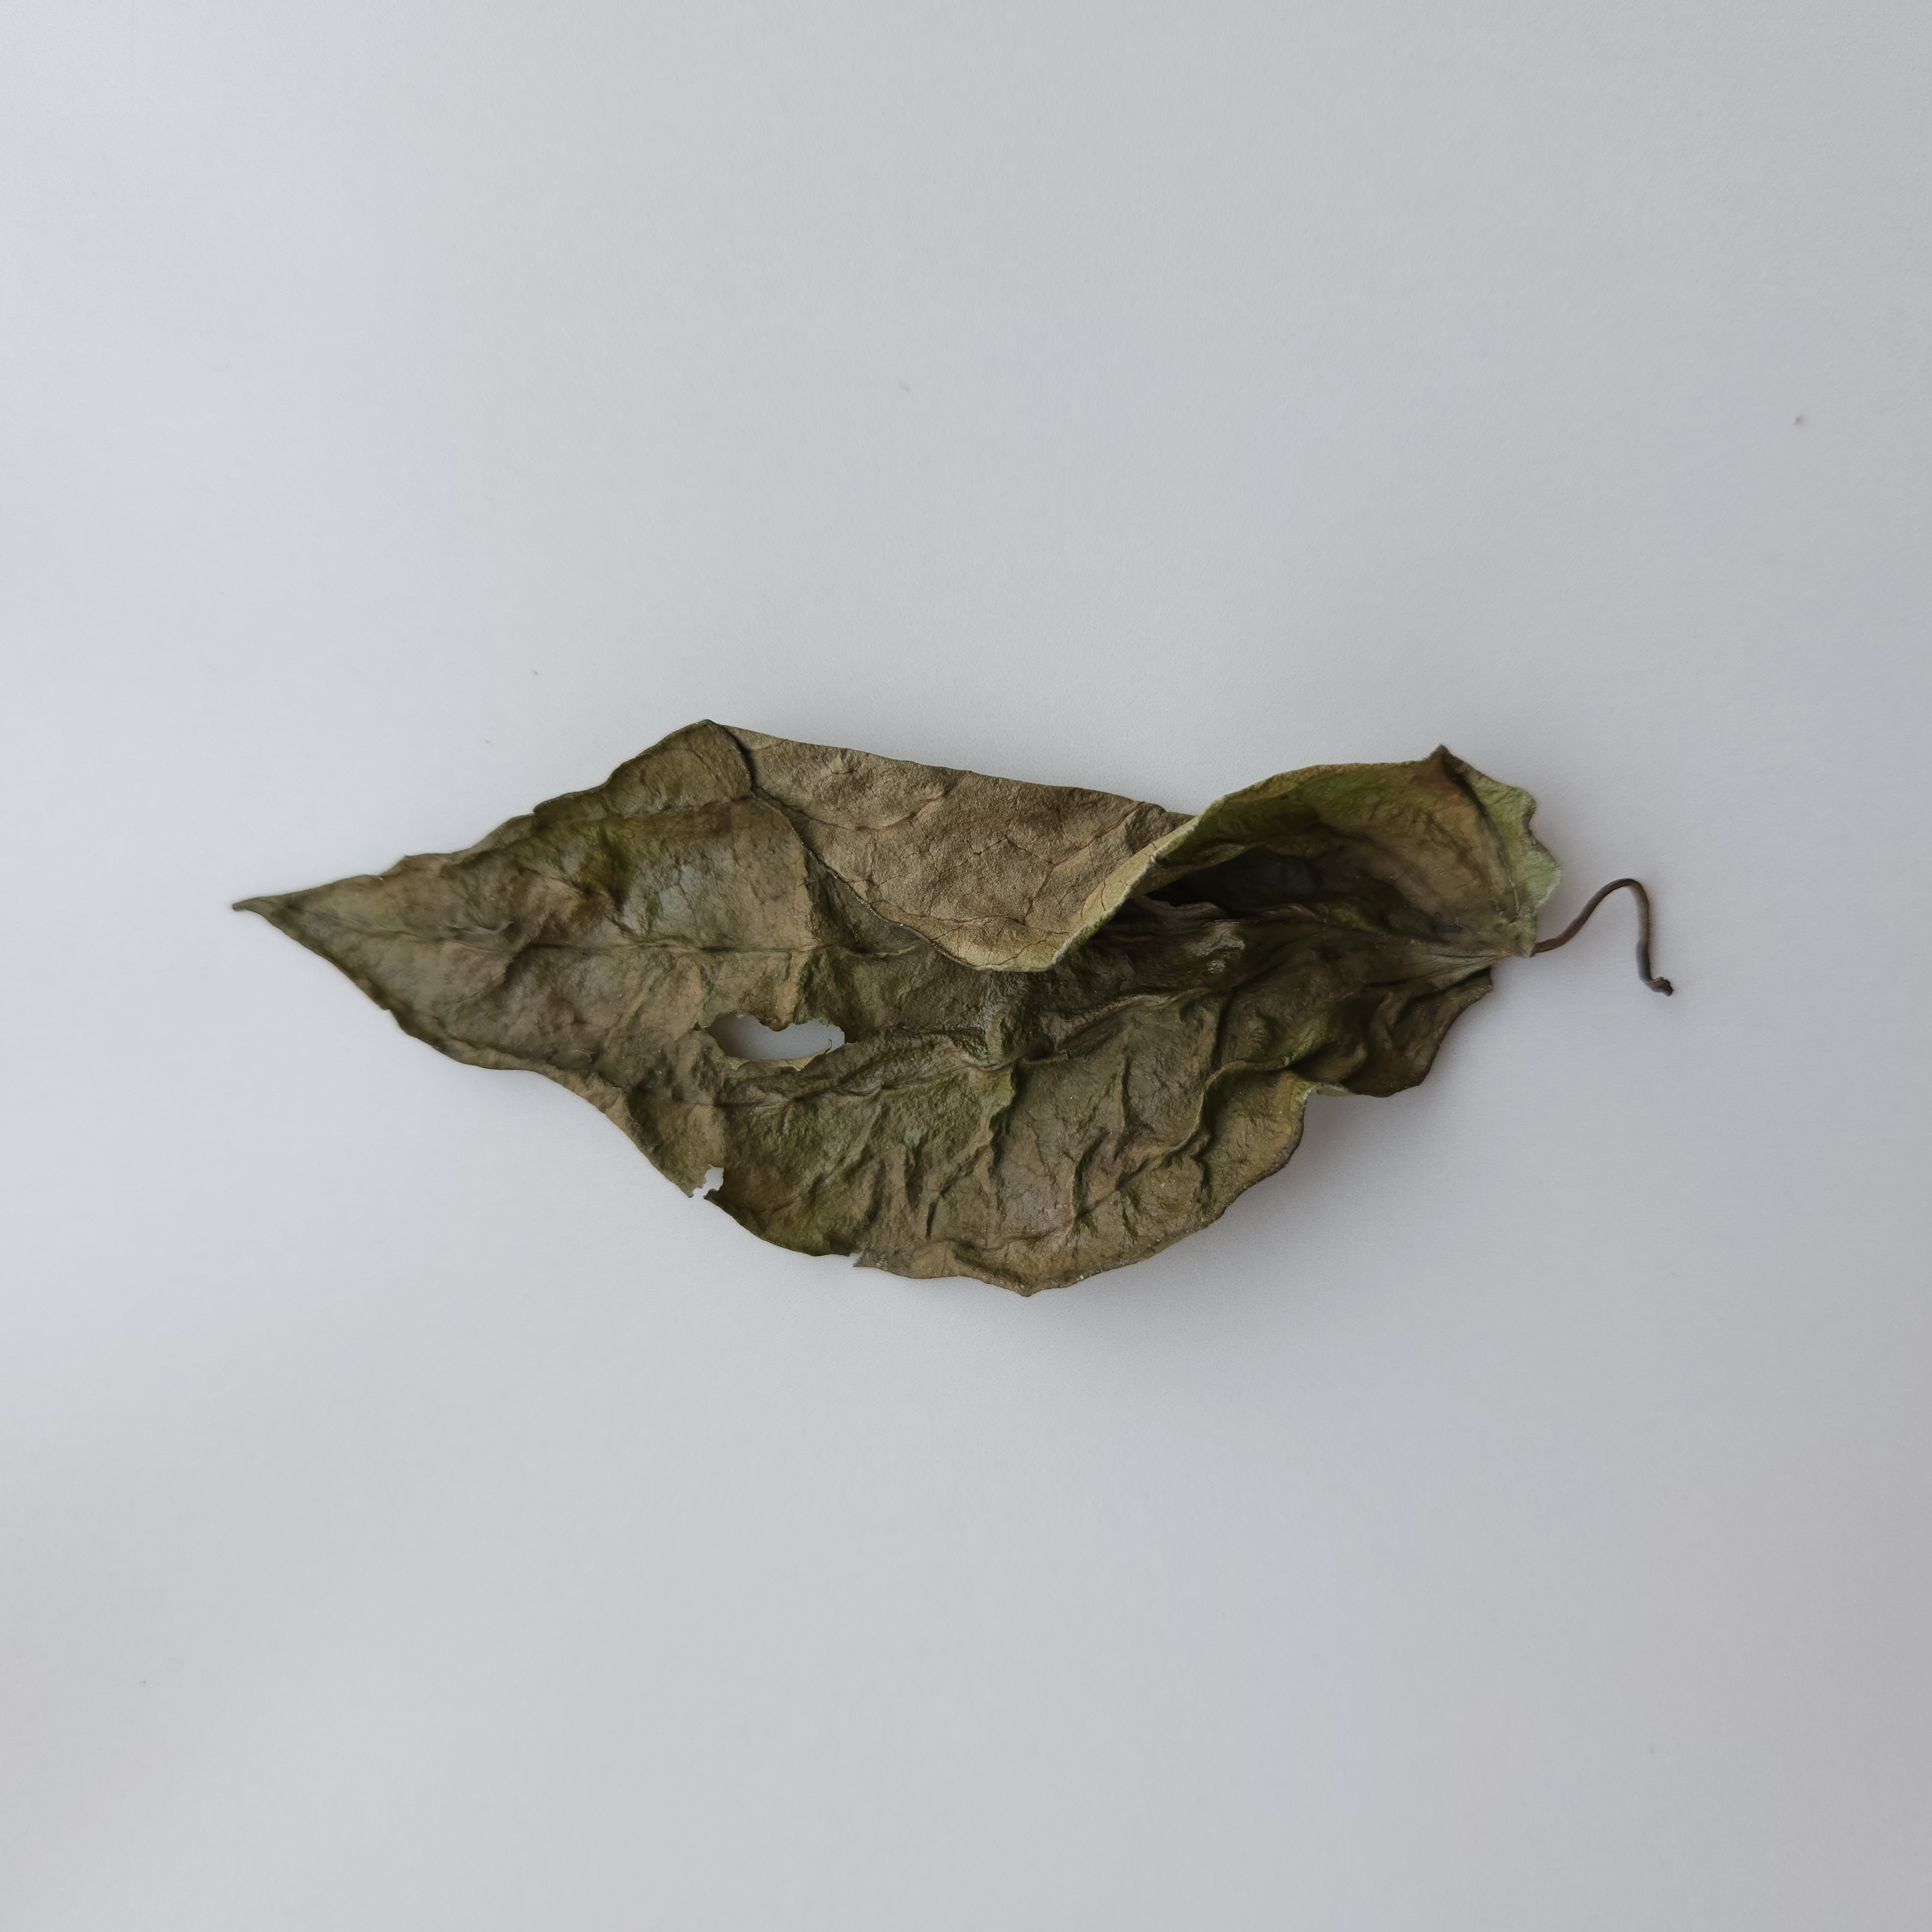
Label: Dried